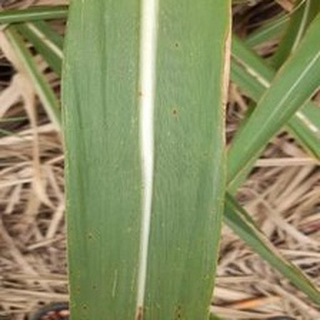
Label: sugarcane_rust